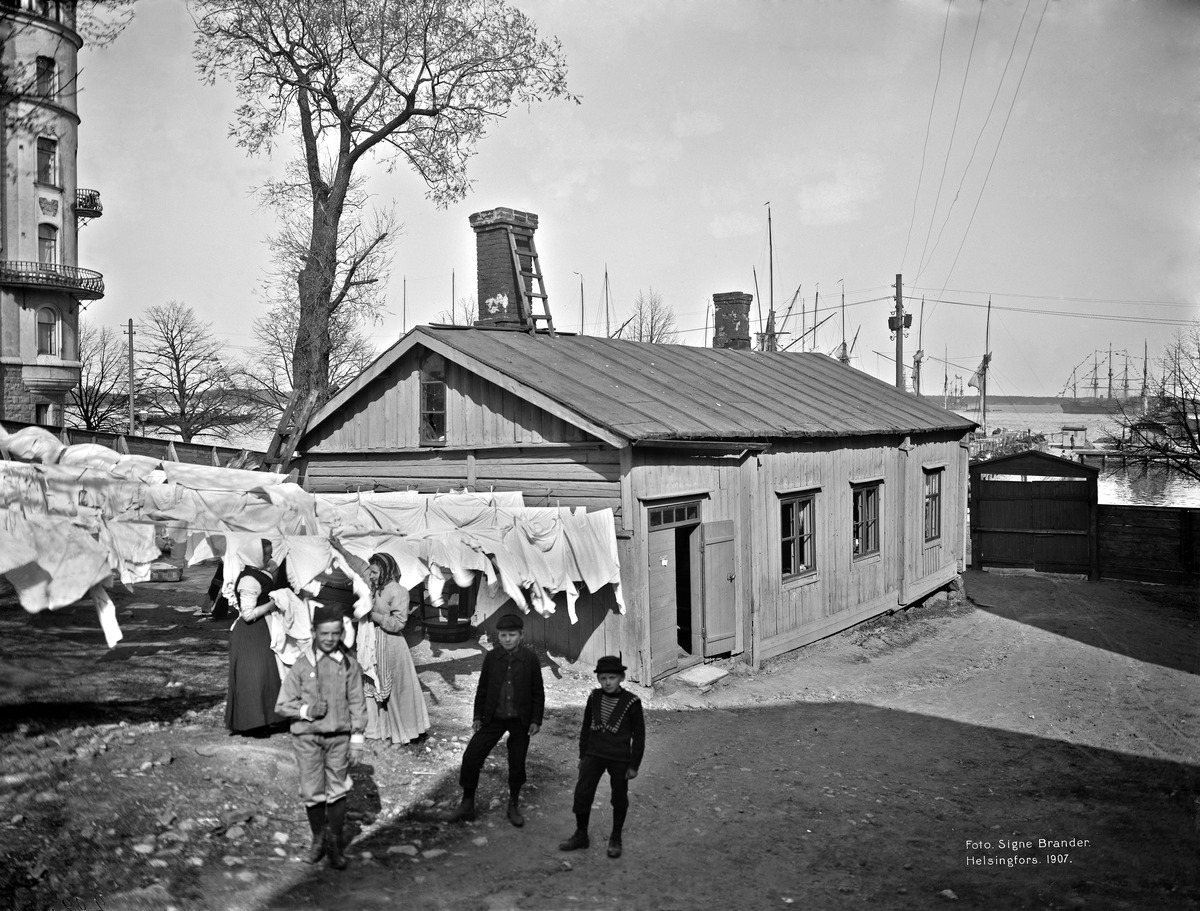
Pohjoisranta 8, pihan puolelta
sisällön kuvaus: Pohjoisranta 8, pihan puolelta. mustavalkoinen
Kuvaaja: Brander, Signe, valokuvaaja
Ajankohta: kuvausaika 1907
Paikka: Suomi, Uusimaa, Helsinki, Kruununhaka Helsinki, Pohjoisranta 8
Aiheet: puurakennukset, pyykinpesu, lapset